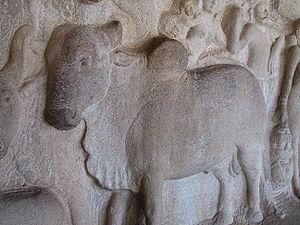
Le bas-relief est un type de sculpture ou de modelage pouvant être peint.